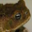
Label: frog